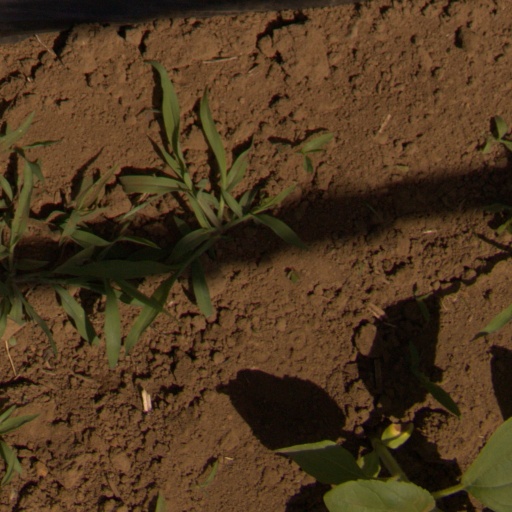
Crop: Jerusalem artichoke